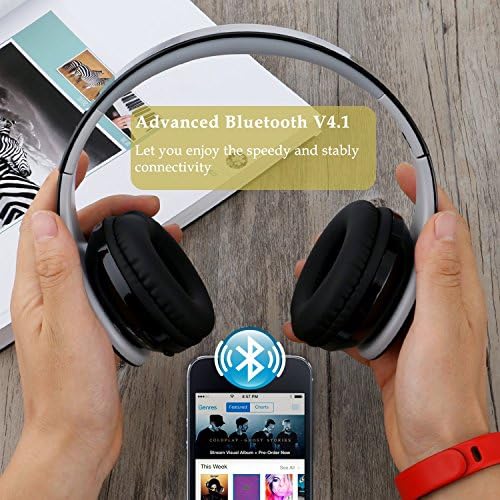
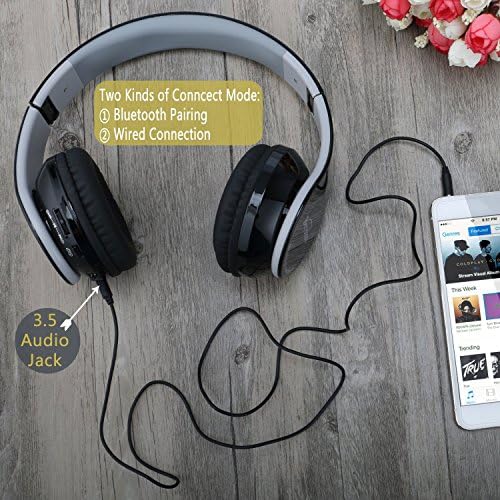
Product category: headphones
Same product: yes